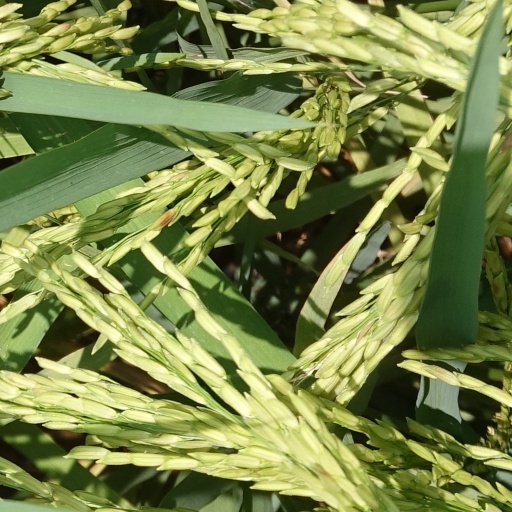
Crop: rice